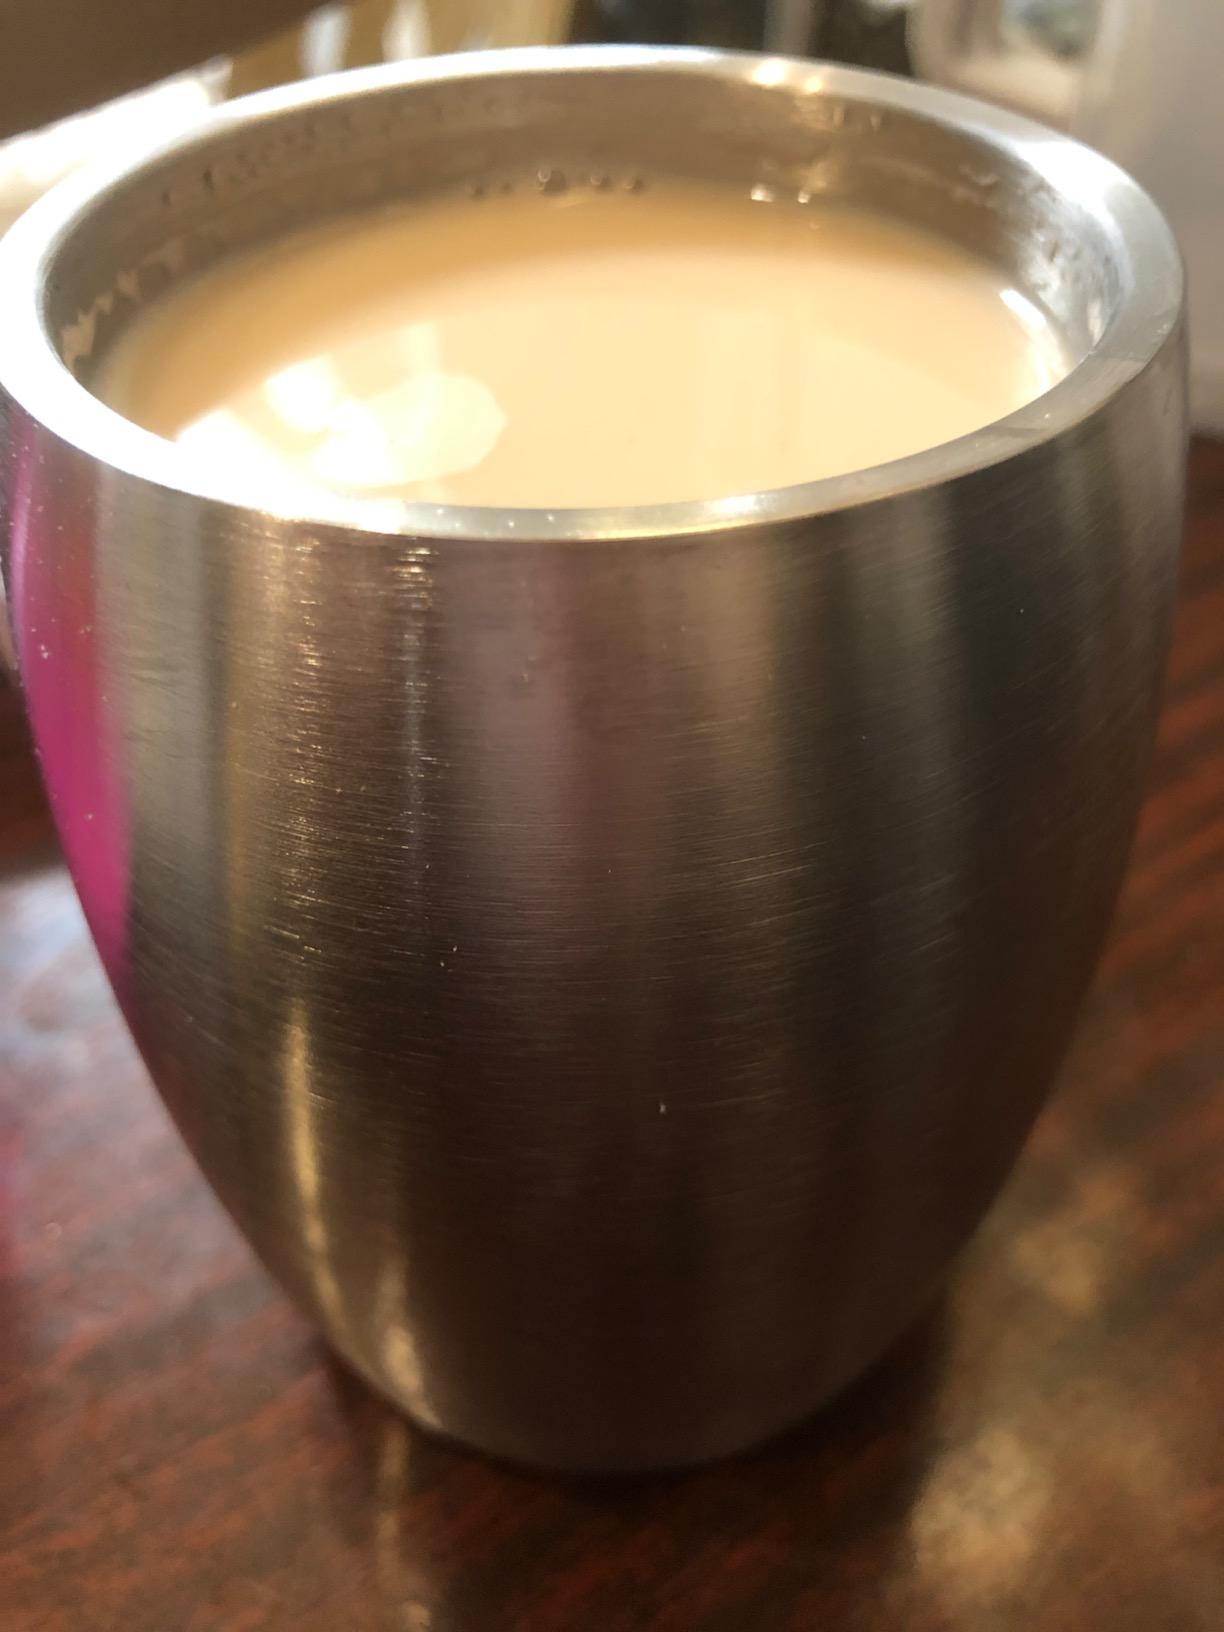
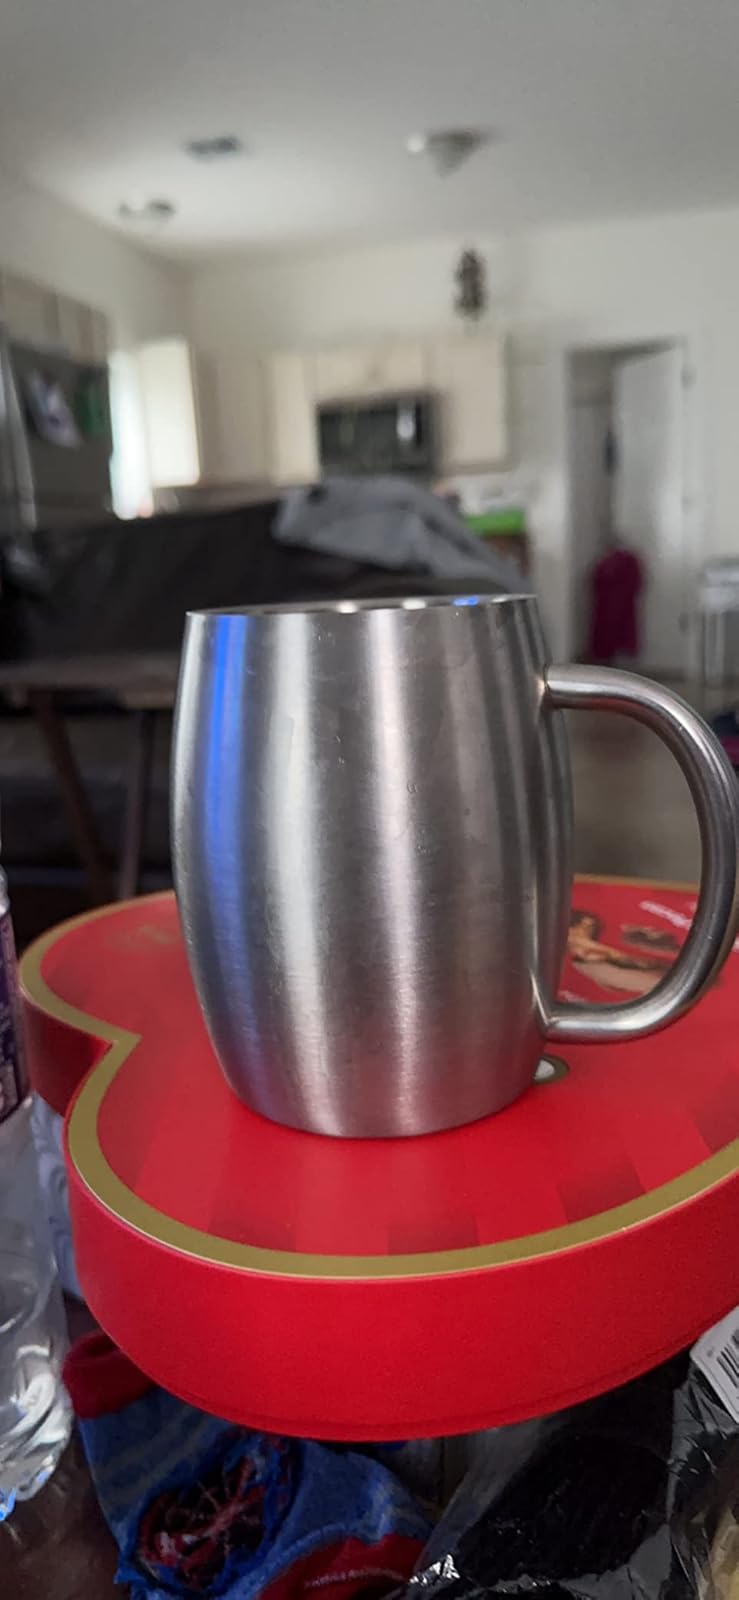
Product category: items_mug
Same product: yes